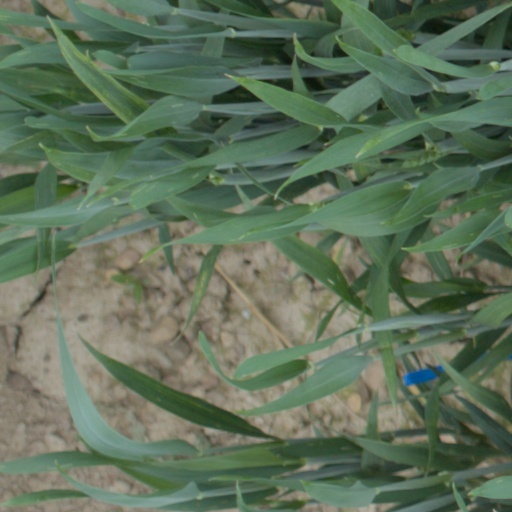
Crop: wheat